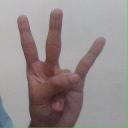
अक्षर: क्ष